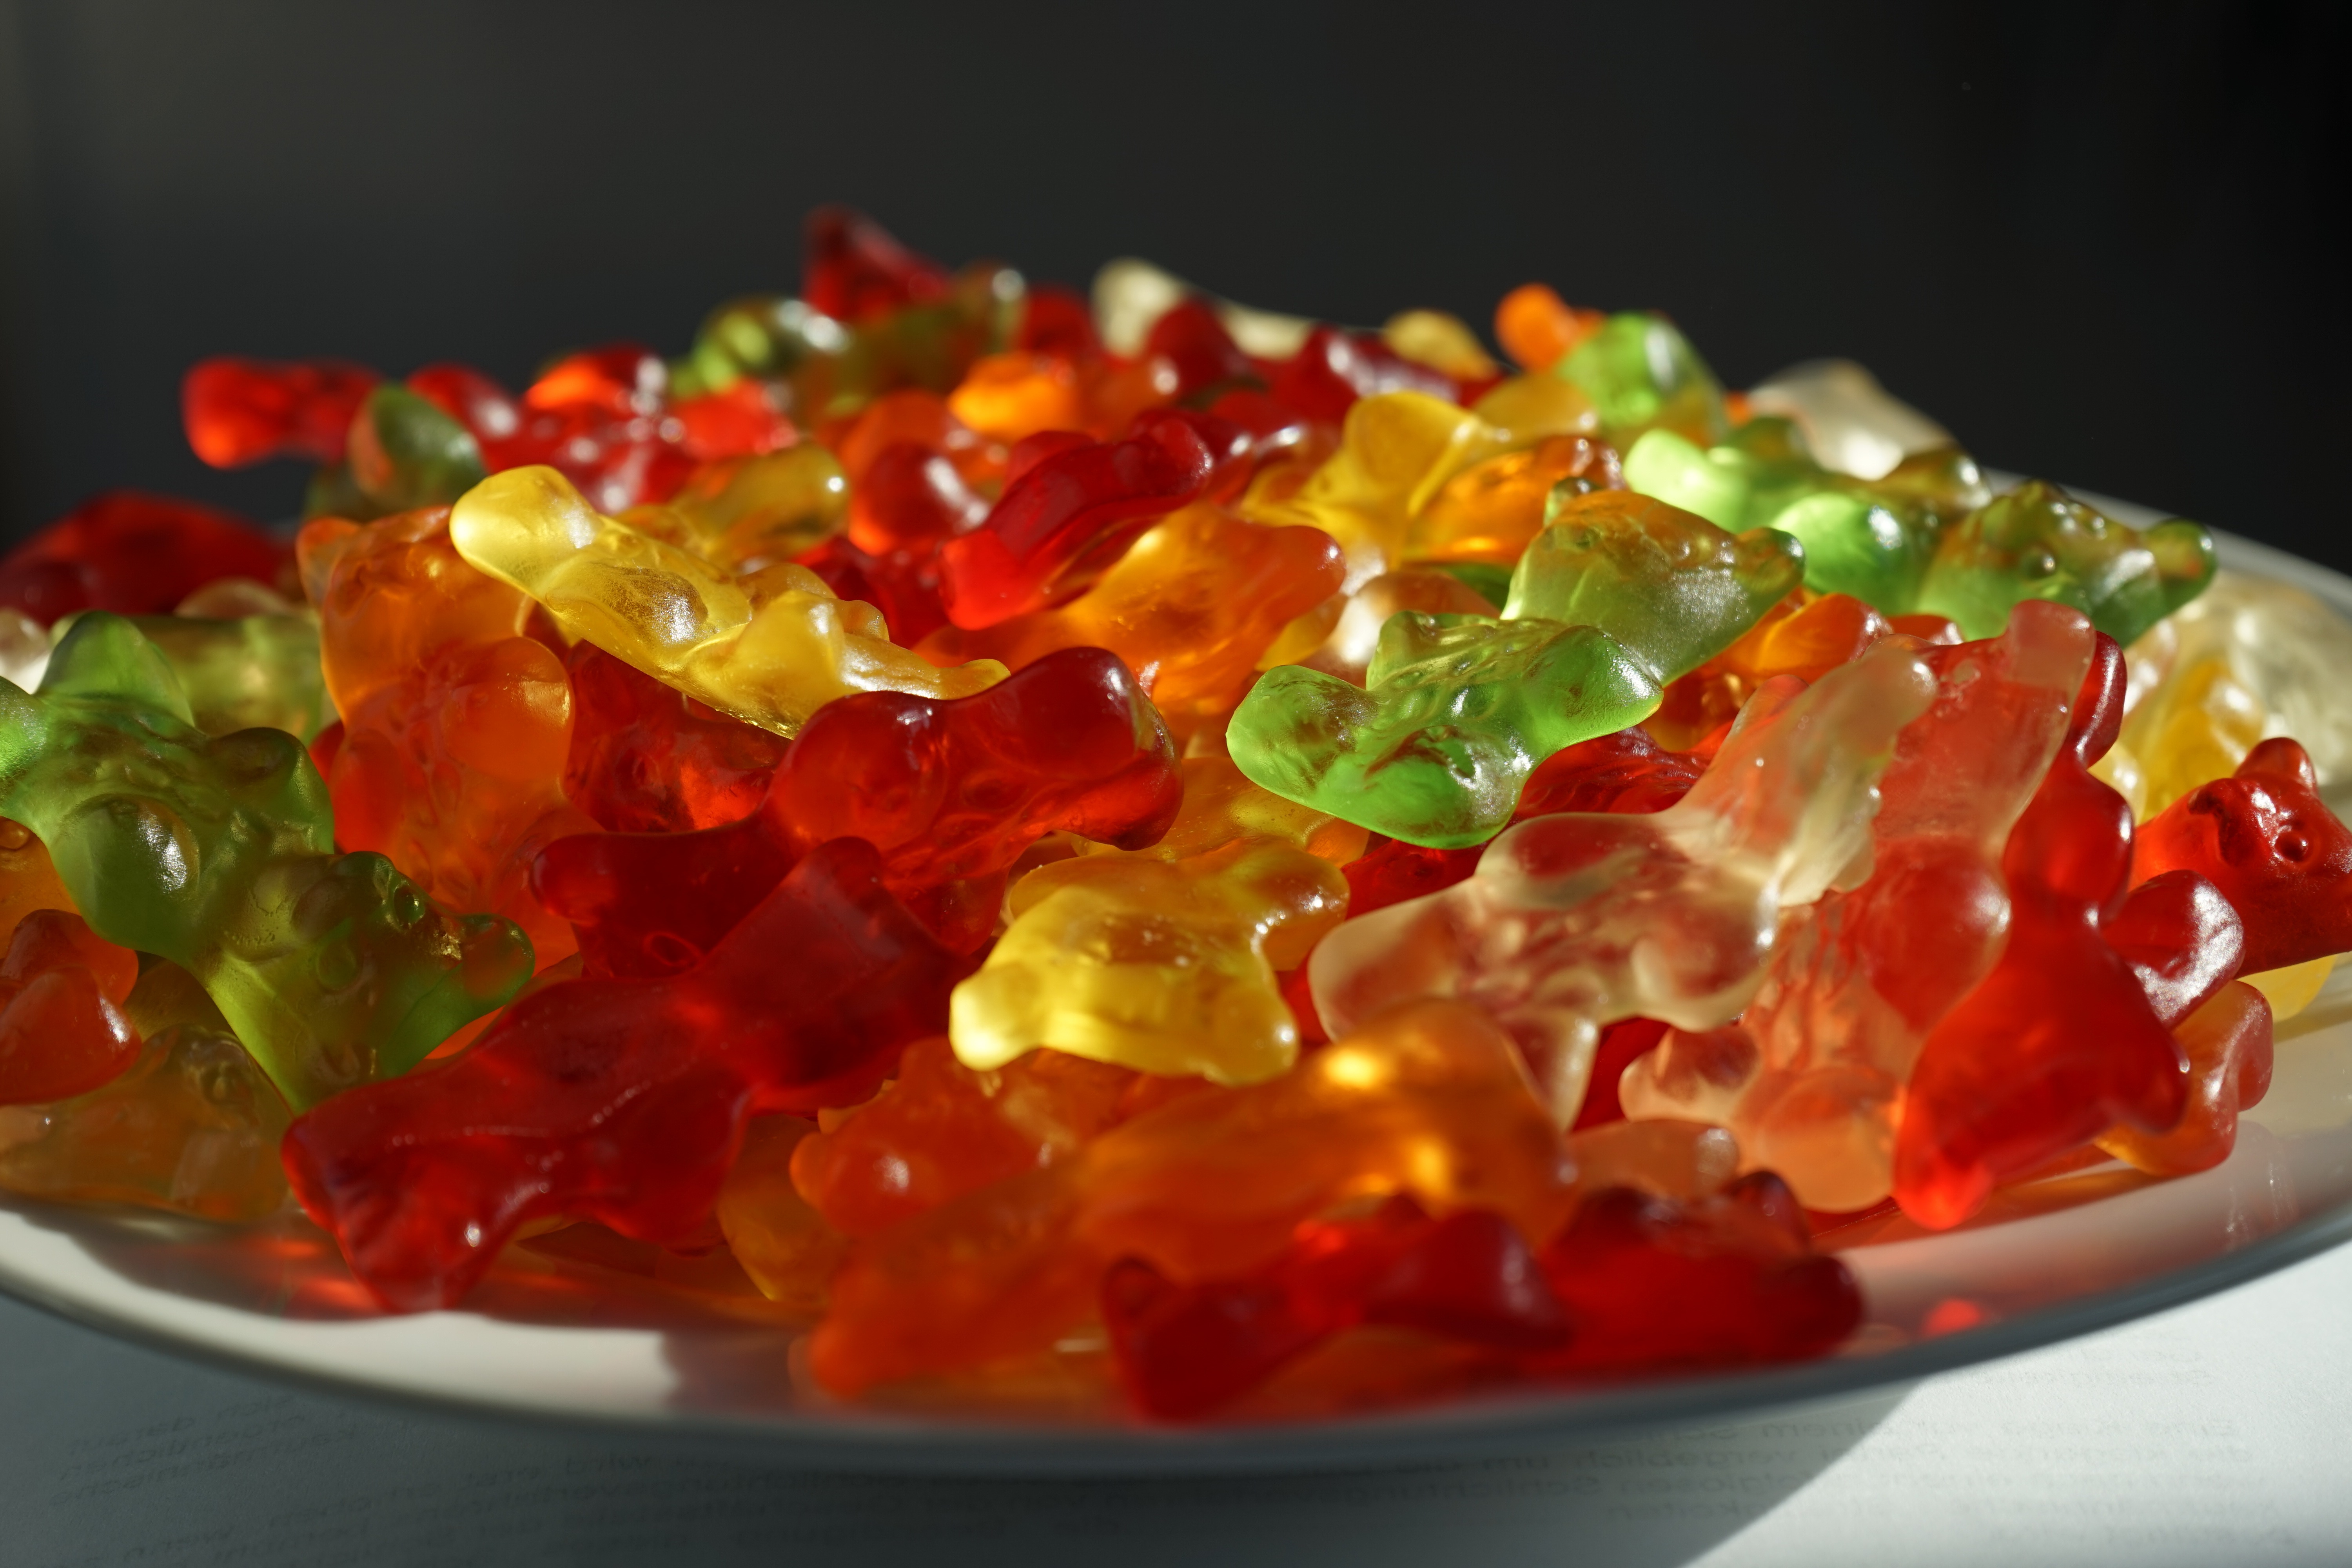
white, sweet, flower, bear, orange, food, green, red, produce, color, plate, colorful, yellow, dessert, cuisine, delicious, jewellery, bears, sweetness, nibble, gelatin, gummib rchen, gummi bears, fruit gums, fruit jelly, candied fruit, fashion accessory, gummi candy, wine gum, gelatin dessert, gold bears